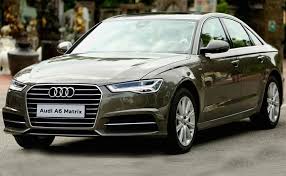
Label: noambulance